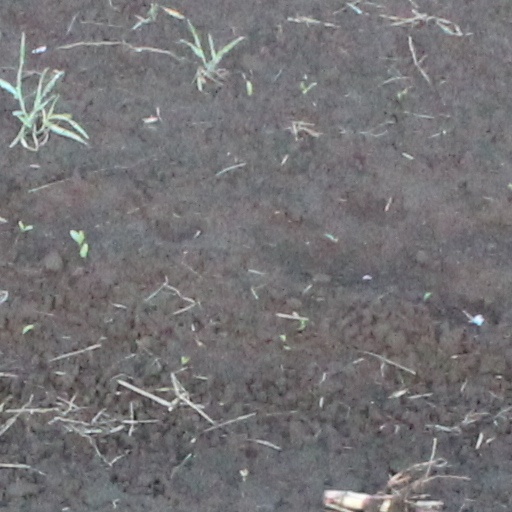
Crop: wheat